Sufi Budhal Faqeer

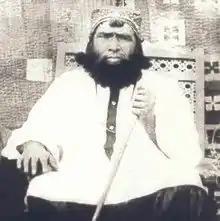
Hazrat Sufi Budhal Faqeer in his old age

Due to his queer behaviour, he was taken to a great saint, spiritual healer, Hizbullah Shah Rashdi. Having met seen Budhal at his abode in his Pir-Jo-Goth, he said, "Haven't you brought Qadir Bux Bedil of Rohri?". Abdul Wasih said," He is Budhal and he is here for some healing.". Hizbullah Shah said," He is almost ready, only some garnishing is left." He was initiated into Sufi-ul-Qadri school of Islamic Sufism and was given Zikr.